Alex Blackwell

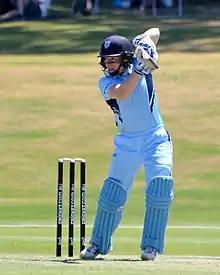
Blackwell batting for the NSW Breakers, 2017

During the 2001–02 season, Blackwell made her senior debut for New South Wales. In her first match against Queensland, she bowled two expensive overs, conceding 18 runs, and was not required to bat as New South Wales won by six wickets.